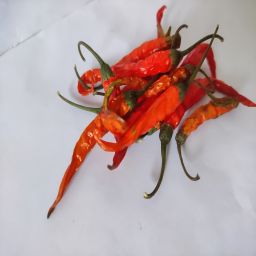
Crop: Chile Pepper
Quality: Dried